London, Paris, New York

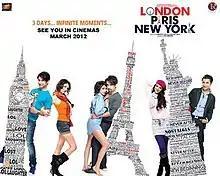
Theatrical release poster

London, Paris, New York also known by the initialism LPNY, is 2012 Indian Hindi-language romantic comedy film written and directed by Anu Menon, with Ali Zafar and Aditi Rao Hydari in the lead roles. The official theatrical trailer was released on 14 January 2012 while the film was released worldwide on 2 March 2012, to positive reviews. Made on a budget of 7 crores including promotional costs, the film earned 240 million. The film earned Rs. 64.3 million in first week in domestic box office and Rs. 90 million lifetime. In overseas too it was a winner and earned Rs. 20 million in first week and Rs. 40 million lifetime.